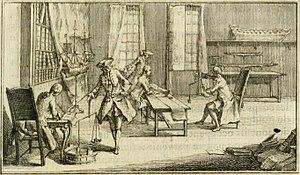
Dessin réalisé en 1752 pour la première édition de Éléments de l'architecture navale ou Traité pratique de la construction des vaisseaux. Ouvrage de Duhamel du Monceau.
Cette liste présente les ingénieurs et architectes navals par ordre chronologique de naissance, ainsi que leurs réalisations principales.
Louis Ollivier, né à Brest le 5 novembre 1741 et mort le 15 septembre 1810, est un ingénieur naval français.